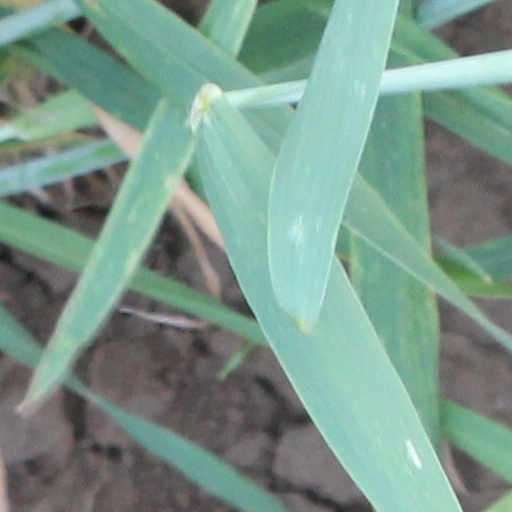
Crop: wheat